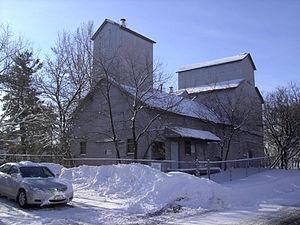
Unionville est un quartier et ancien centre-ville de la cité de Markham (Ontario), au Canada. Il est situé à 33 km au nord-est de la ville de Toronto et à 4 km au sud-est de Richmond Hill. Ses frontières ne sont pas bien définies, tant les quartiers adjacents déclarent être une de ses parties. Cependant, Unionville est délimité à l'Ouest par l'avenue Woodbine, et à l'est par la rivière Rouge, le Major Mackenzie Drive est la limite Nord, et l'autoroute 407 le délimite au Sud. Main Street, qui était nommée Kennedy Road du milieu à fin du XXᵉ siècle, traverse Unionville, tandis que la nouvelle rue Kennedy passe 300 m plus à l'est.